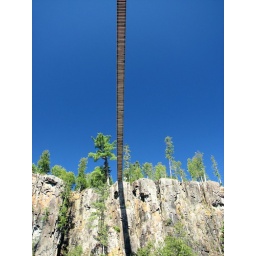
From the floor of Eagle Canyon, I took this shot right under the foot bridge I had crossed earlier.